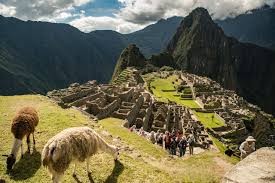
Landmark: Machu Picchu